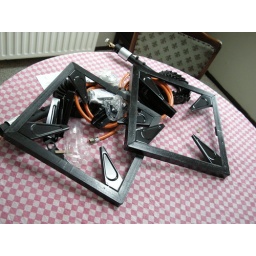
field kitchen in parts part 2